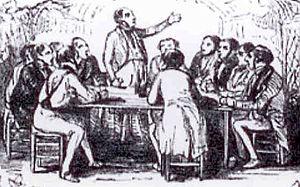
Réunion de Goguette sous une treille en 1845.
La goguette est une ancienne pratique sociale festive en France et en Belgique consistant à se réunir en petit groupe amical plutôt masculin de moins de vingt personnes pour passer ensemble un bon moment et chanter. Puis cette pratique devient la base de sociétés festives et carnavalesques constituées.
Les sociétés festives ou – et – carnavalesques sont des associations de personnes réunies par l'amour de l'amusement et du divertissement.